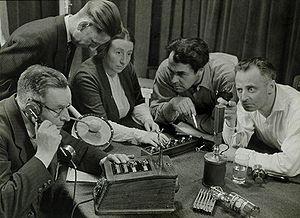
Le feuilleton radiophonique, aussi appelé feuilleton radiodiffusé, film radiophonique, radio-feuilleton ou radioroman, est un sous-genre de la dramatique radio. Souvent, mais non nécessairement œuvre de fiction, proche de la série, à cette différence que celui-ci est constitué d'une trame segmentée en épisodes dont chacun est la suite du précédent, tandis que la série est une succession d'histoires indépendantes ayant pour seul lien la présence d'un ou plusieurs personnages récurrents.
Le théâtre radiophonique ou radio-théâtre est une adaptation du médium théâtral au médium radiophonique.